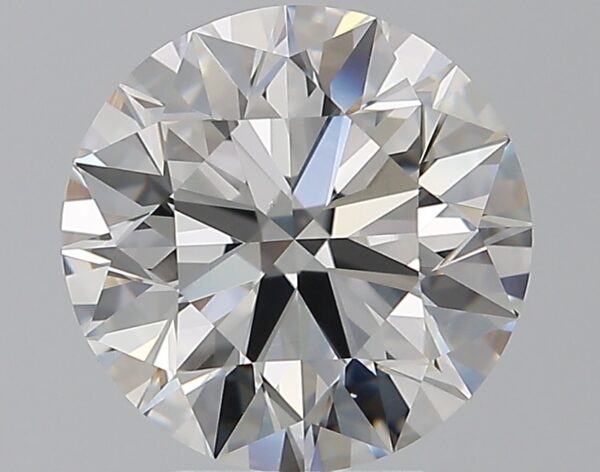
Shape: round
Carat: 3.41
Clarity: VS2
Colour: D
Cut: EX
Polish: EX
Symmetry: EX
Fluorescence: ST
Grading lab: GIA
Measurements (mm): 9.57 x 9.62 x 5.96